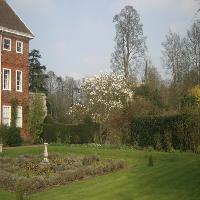
Weather: cloudy or overcast